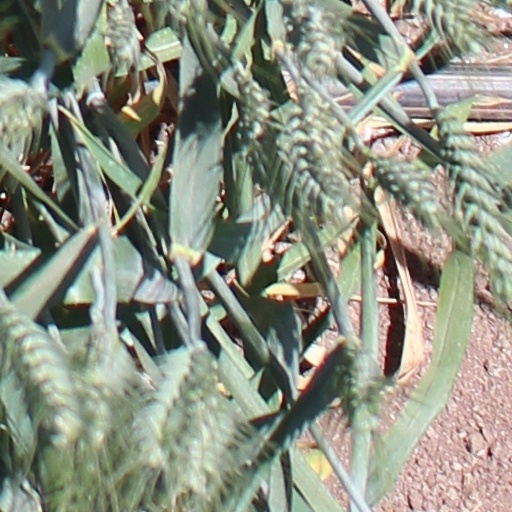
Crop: wheat